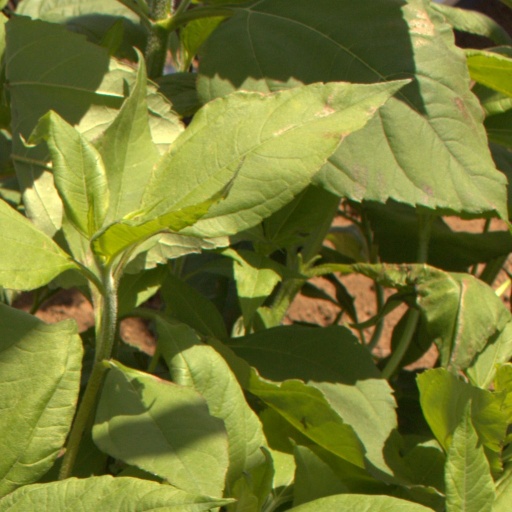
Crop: Jerusalem artichoke